Tajh Boyd

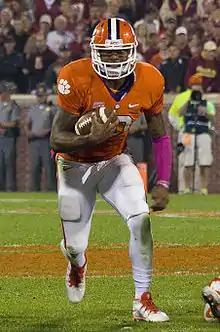
Boyd with the Clemson Tigers in 2013

Tajh Khiry Boyd (born September 25, 1990) is an American college football coach and former professional quarterback who currently is an offensive assistant for the Clemson Tigers. He played college football at Clemson, where he was the starting quarterback from 2011 to 2013. He earned first-team All-American honors in 2012. He was selected by the New York Jets in the sixth round of the 2014 NFL draft.